Downtown Altoona Historic District

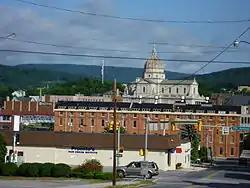

Downtown Altoona Historic District is a national historic district located at Altoona, Blair County, Pennsylvania. The district includes 240 contributing buildings in the central business district and surrounding residential areas of Altoona. The buildings were primarily built after about 1860 and include residential, civic, social, and religious buildings. Although it does not encompass the entire downtown, it is for the most part the most urban part of Altoona's downtown district (whose boundaries are not very neatly defined anyway). Notable buildings include the Cathedral of the Blessed Sacrament (1920s), First Methodist Episcopal Church, First Presbyterian Church, First Evangelical Lutheran Church (1896-1897), U.S. Post Office (1931-1933), Fraternal Order of Eagles Building (demolished), Altoona City Hall, Casanave Building (1890s), Hutchison Block, McCrory's Department Store (1937), and Aaron-Penn Furniture Building. Located in the district are the separately listed Central Trust Company Buildings, Mishler Theatre, and Penn Alto Hotel.